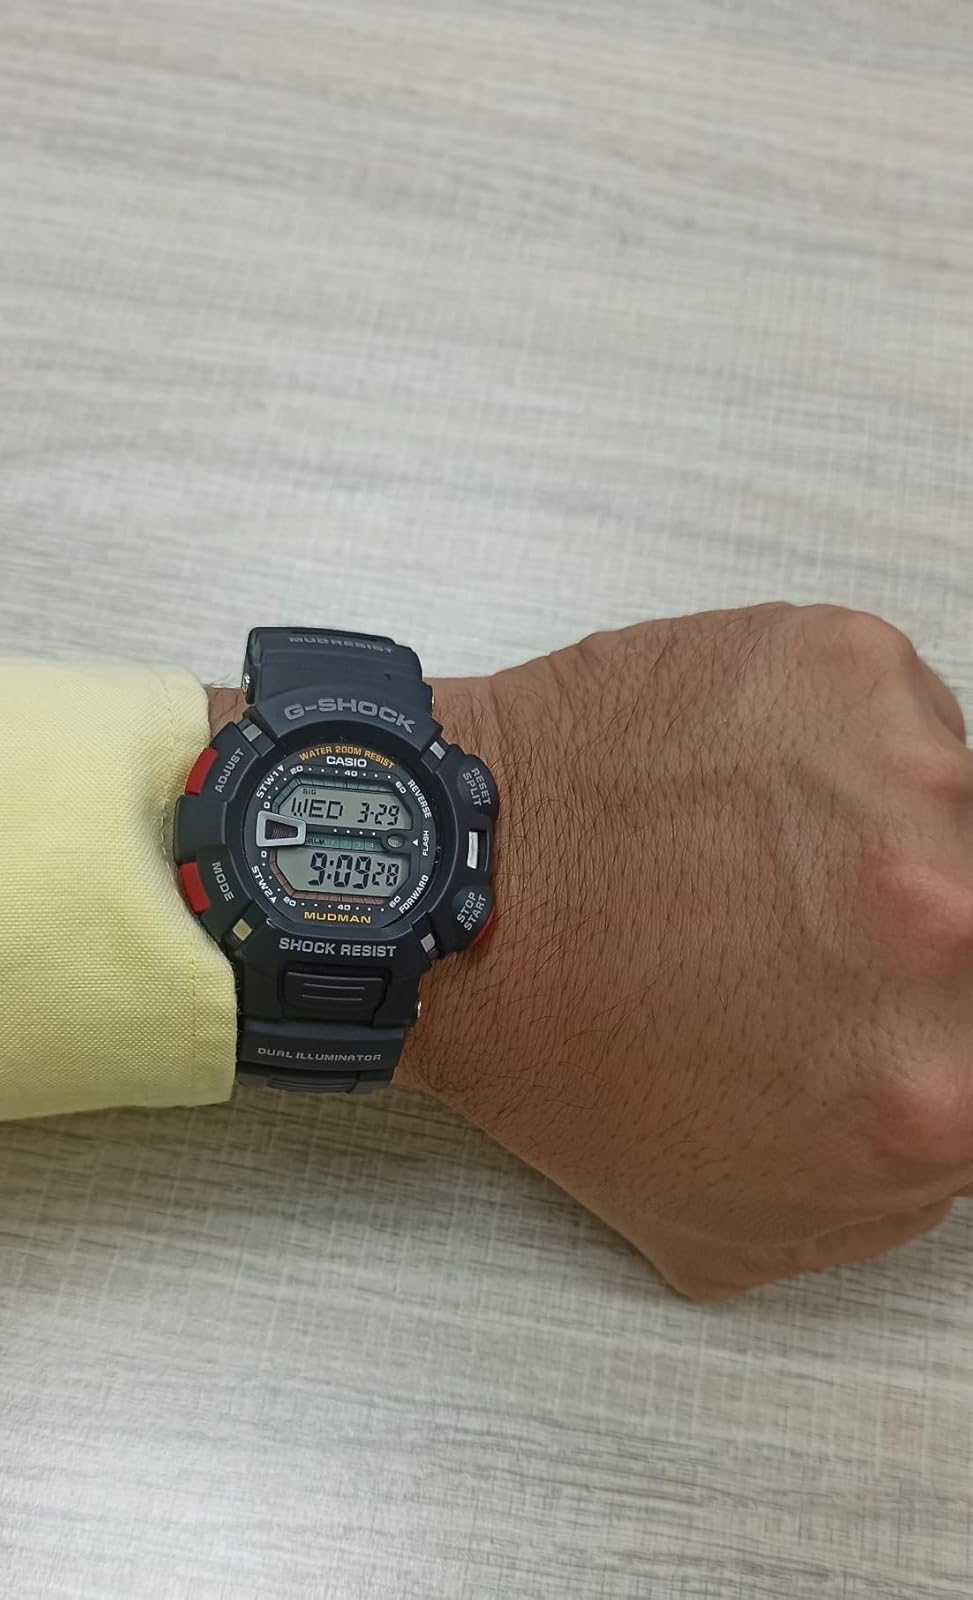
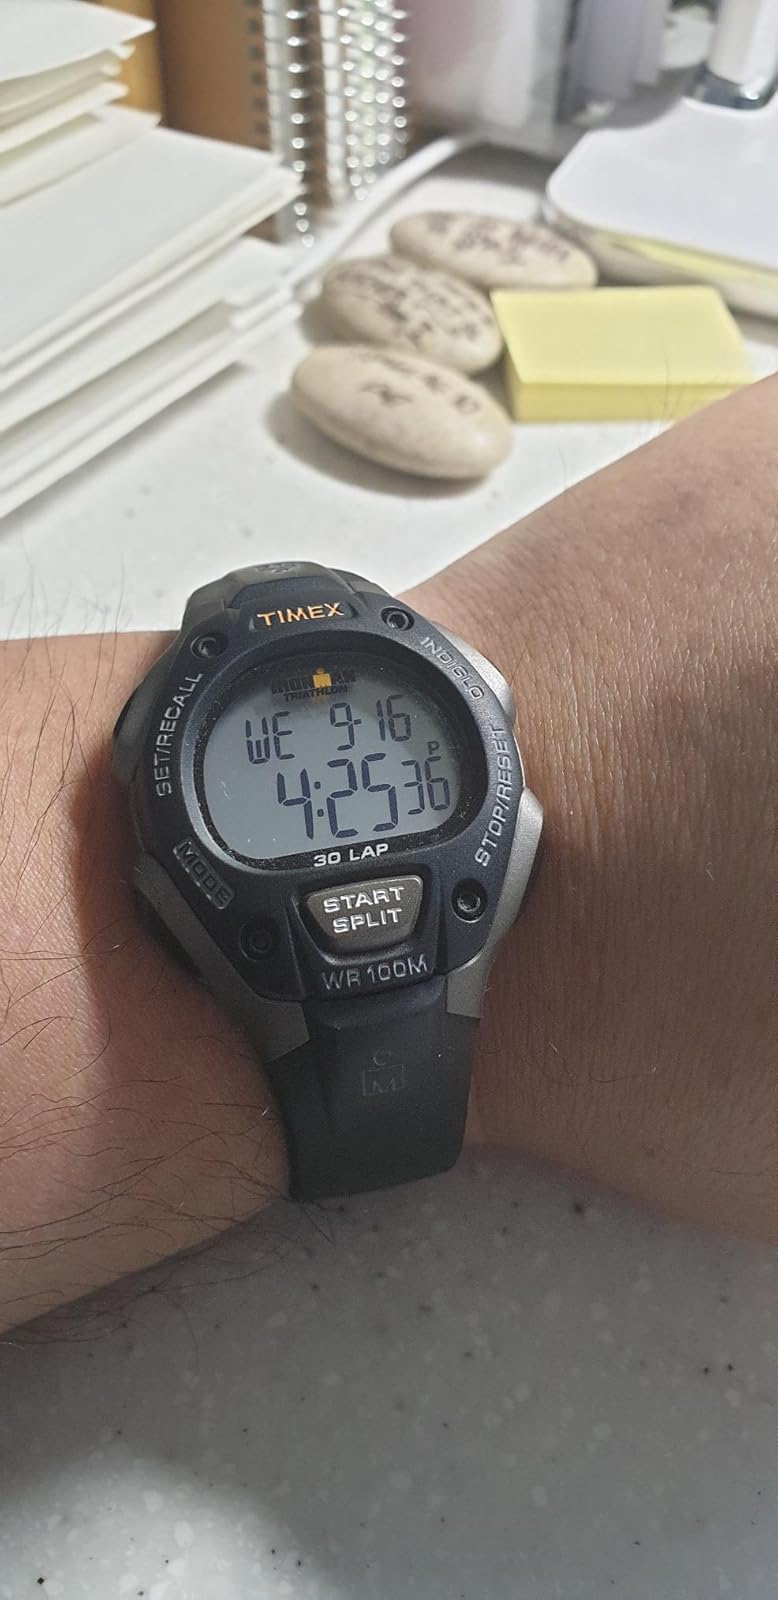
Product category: accessories_watch
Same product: no